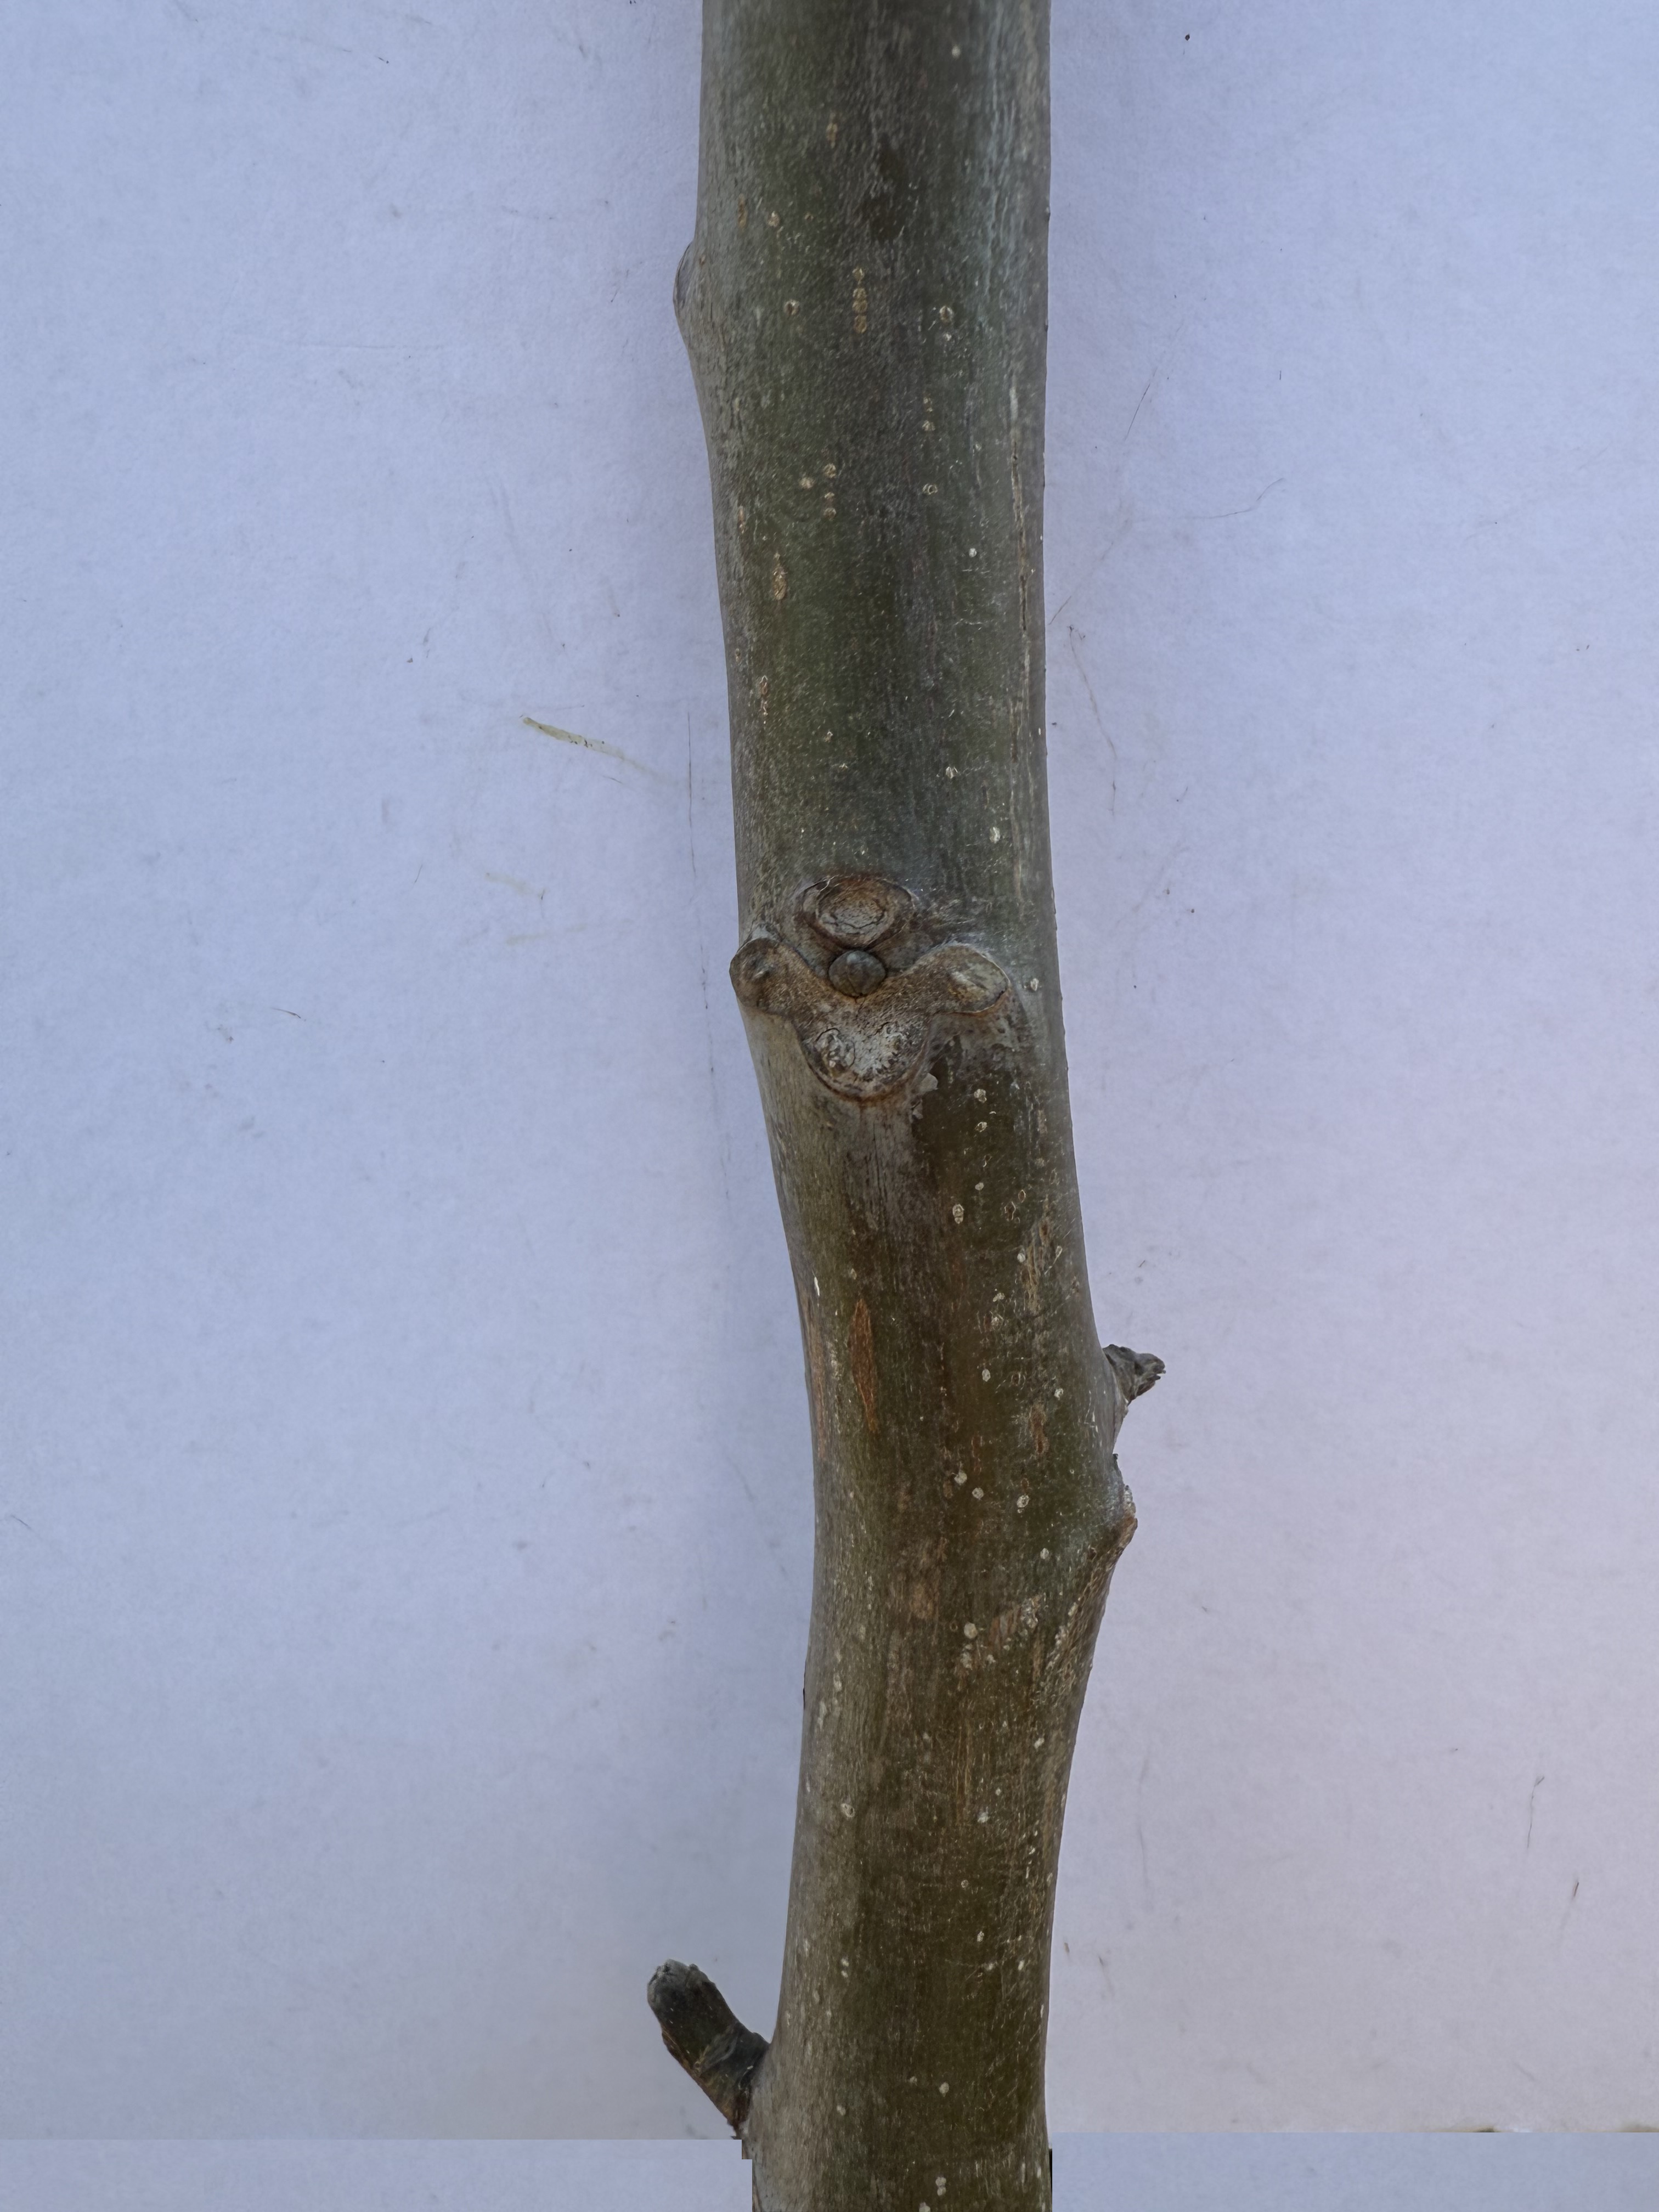
Variety: Sebin Walnut